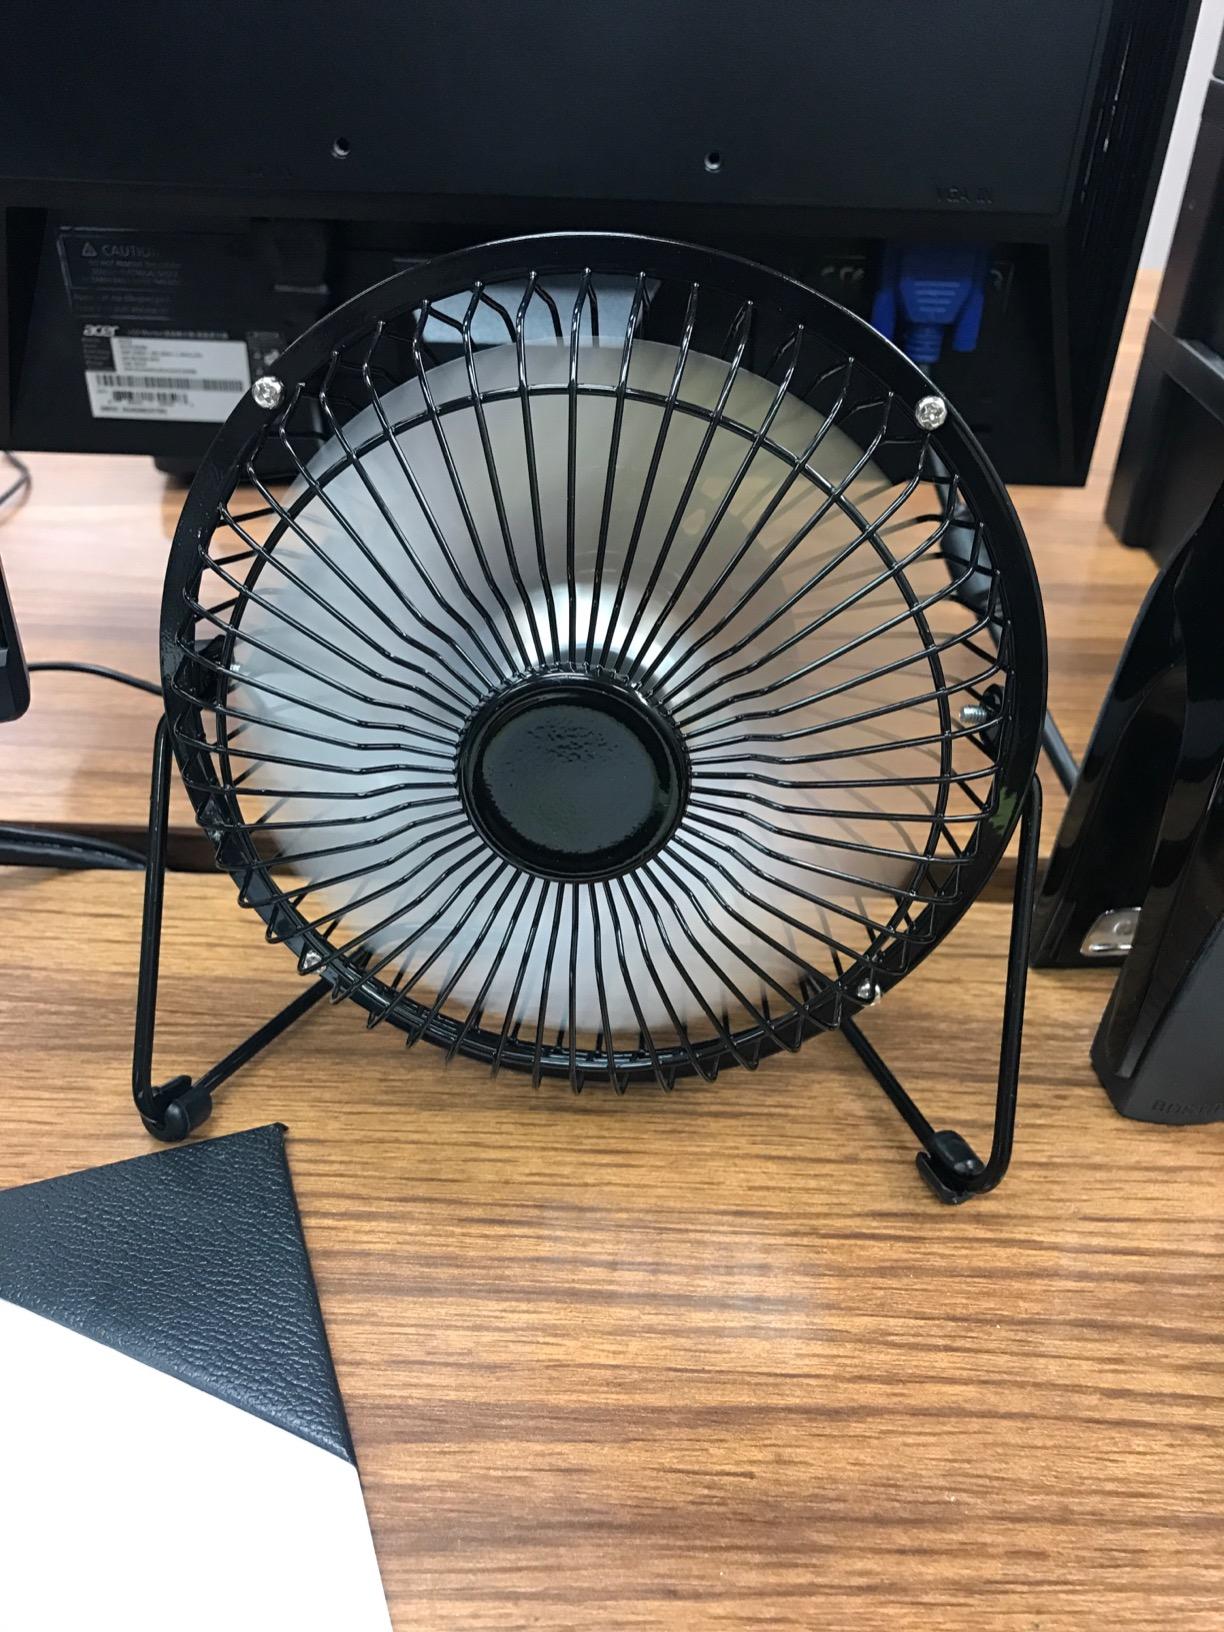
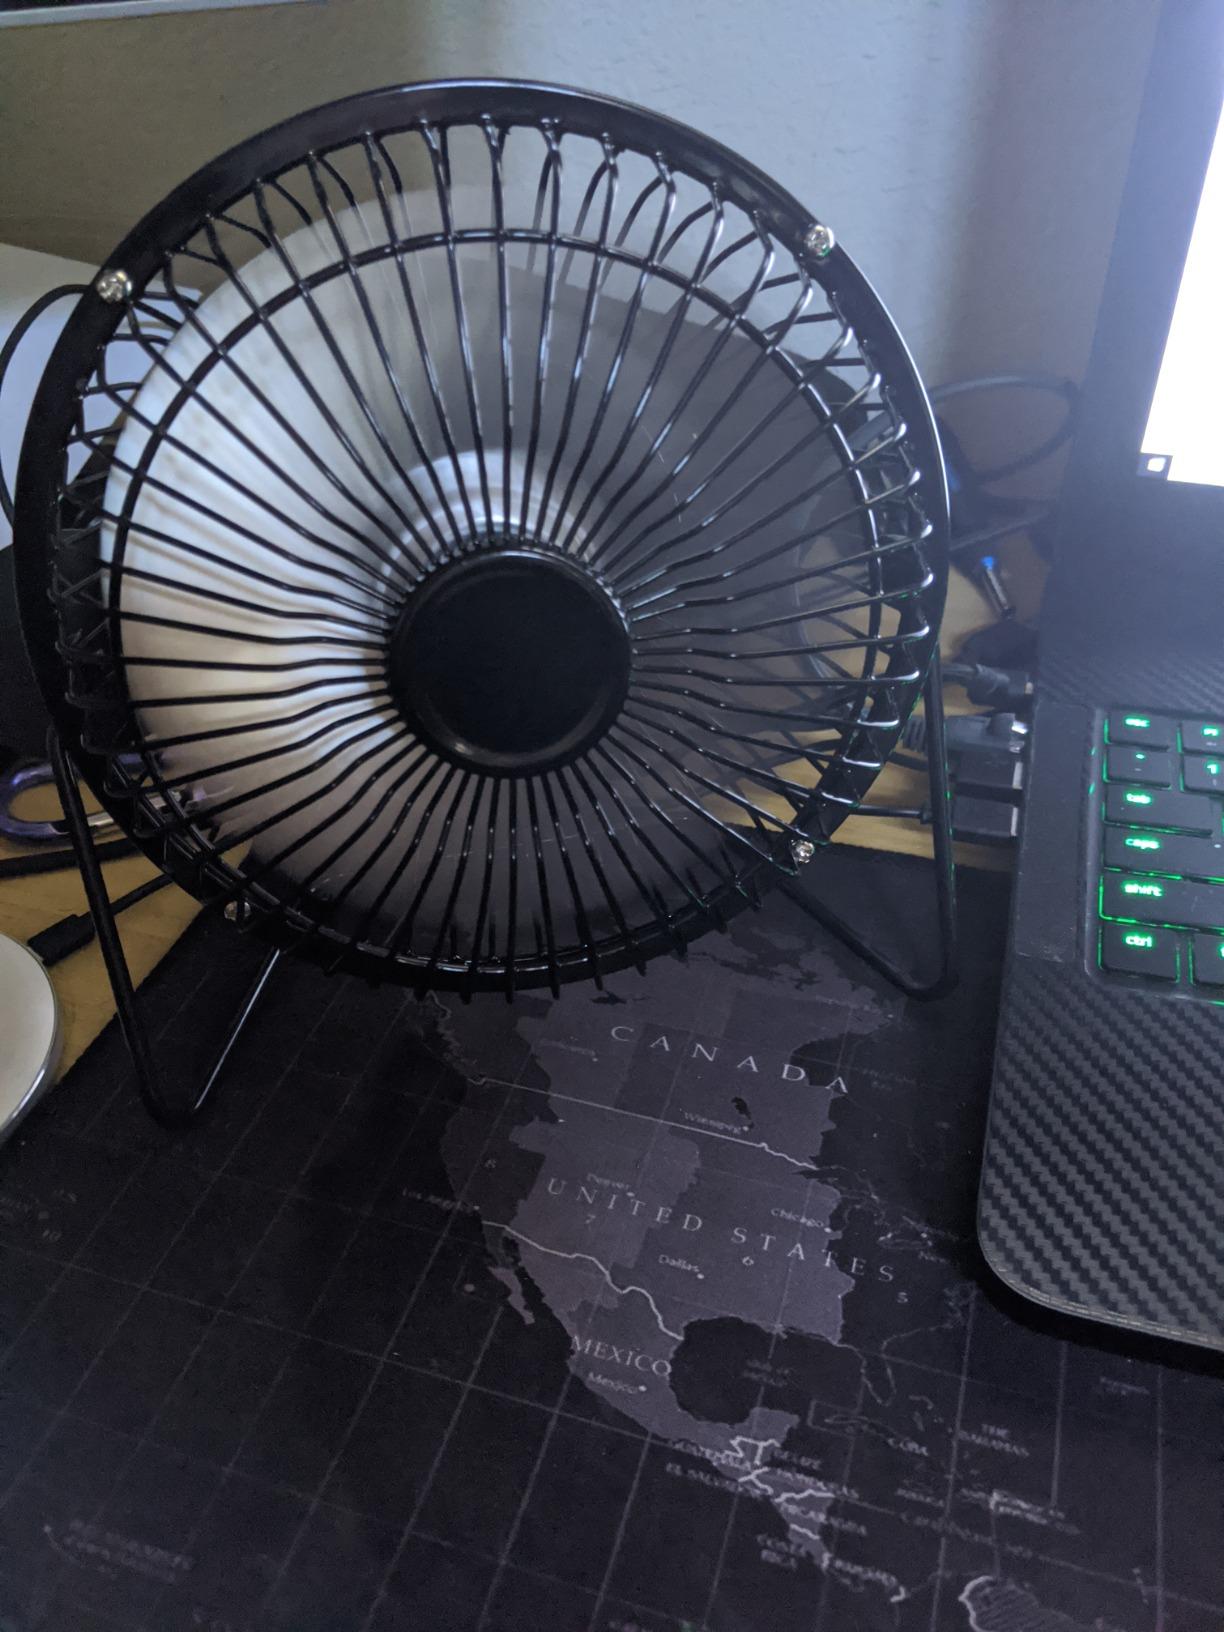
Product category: fan
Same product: yes